Barry Galbraith

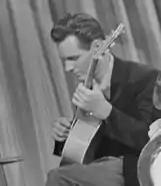
Barry Galbraith (left) in the Columbia Picture studios, September 1947. Photograph by William P. Gottlieb.

Joseph Barry Galbraith (December 18, 1919 – January 13, 1983) was an American jazz guitarist.